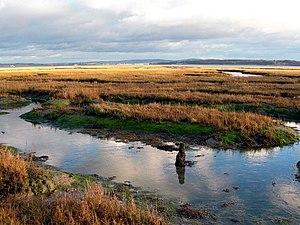
Pennington est un village, une section électorale et une paroisse ecclésiastique, situé dans le district de New Forest, dans le comté du Hampshire, en Angleterre. Il est défini sur la base des limites du manoir qui lui a précédé.